Dharwad

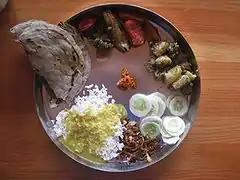
Jolada rotti

Hubli-Dharwad has a tropical wet and dry climate. Summers are relatively mild and dry, lasting from late February to early June. They are followed by the monsoon season, with moderate temperatures and a large amount of precipitation. Temperatures are fairly moderate from late October to early February, with virtually no rainfall. Dharwad is 750 meters above sea level. The average yearly rainfall is .